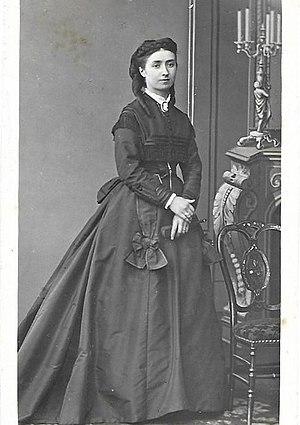
A 24 ans Victoire Labordère
Jean-Marie-Arthur Labordère est un officier français puis homme politique né le 12 octobre 1835 à Beauvais, mort à Paris le 26 février 1919. Après s'être fait connaître en s'opposant à une tentative de coup d'état Mac Mahoniste, il fut révoqué de l'armée puis réintégré sous la pression de l'opinion publique, élu sénateur alors qu'il était toujours chef de bataillon, et ensuite député de la Seine, des élections dans un ordre unique à ce jour.